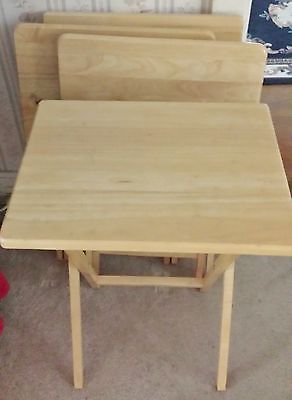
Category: table